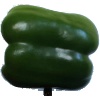
Label: green_pepper